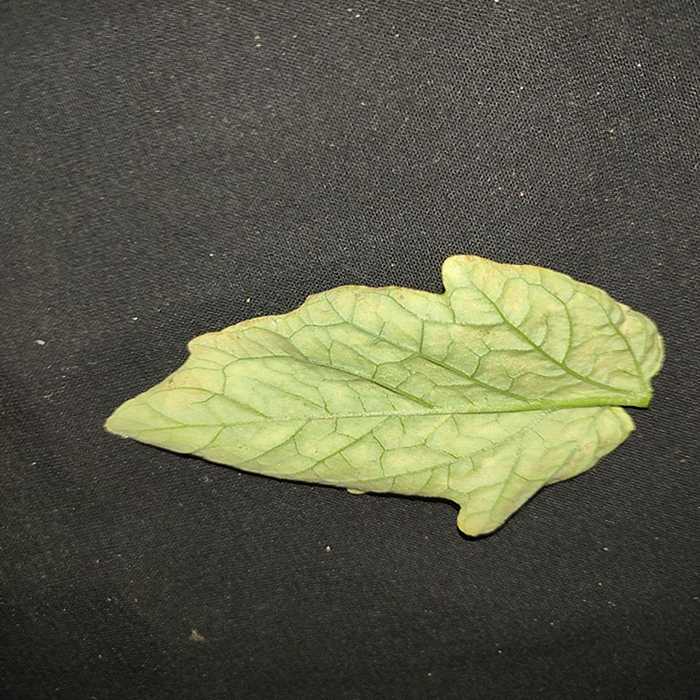
Plant: Tomato
Label: Tomato spotted wilt